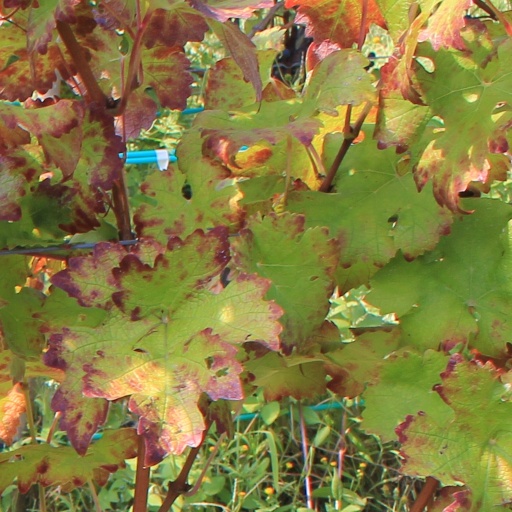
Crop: grape